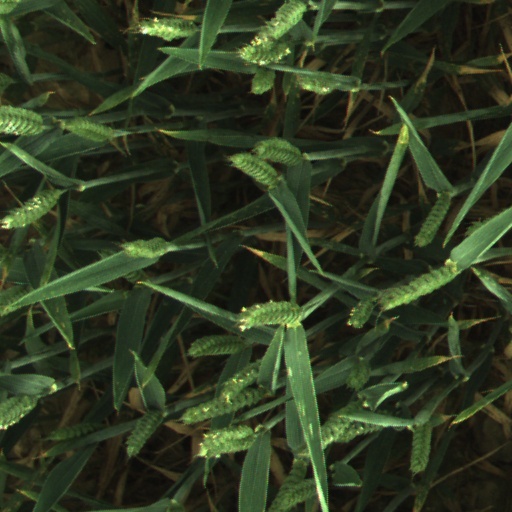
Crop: wheat